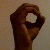
The image shows a hand gesture representing the letter 'O' in Indian Sign Language.